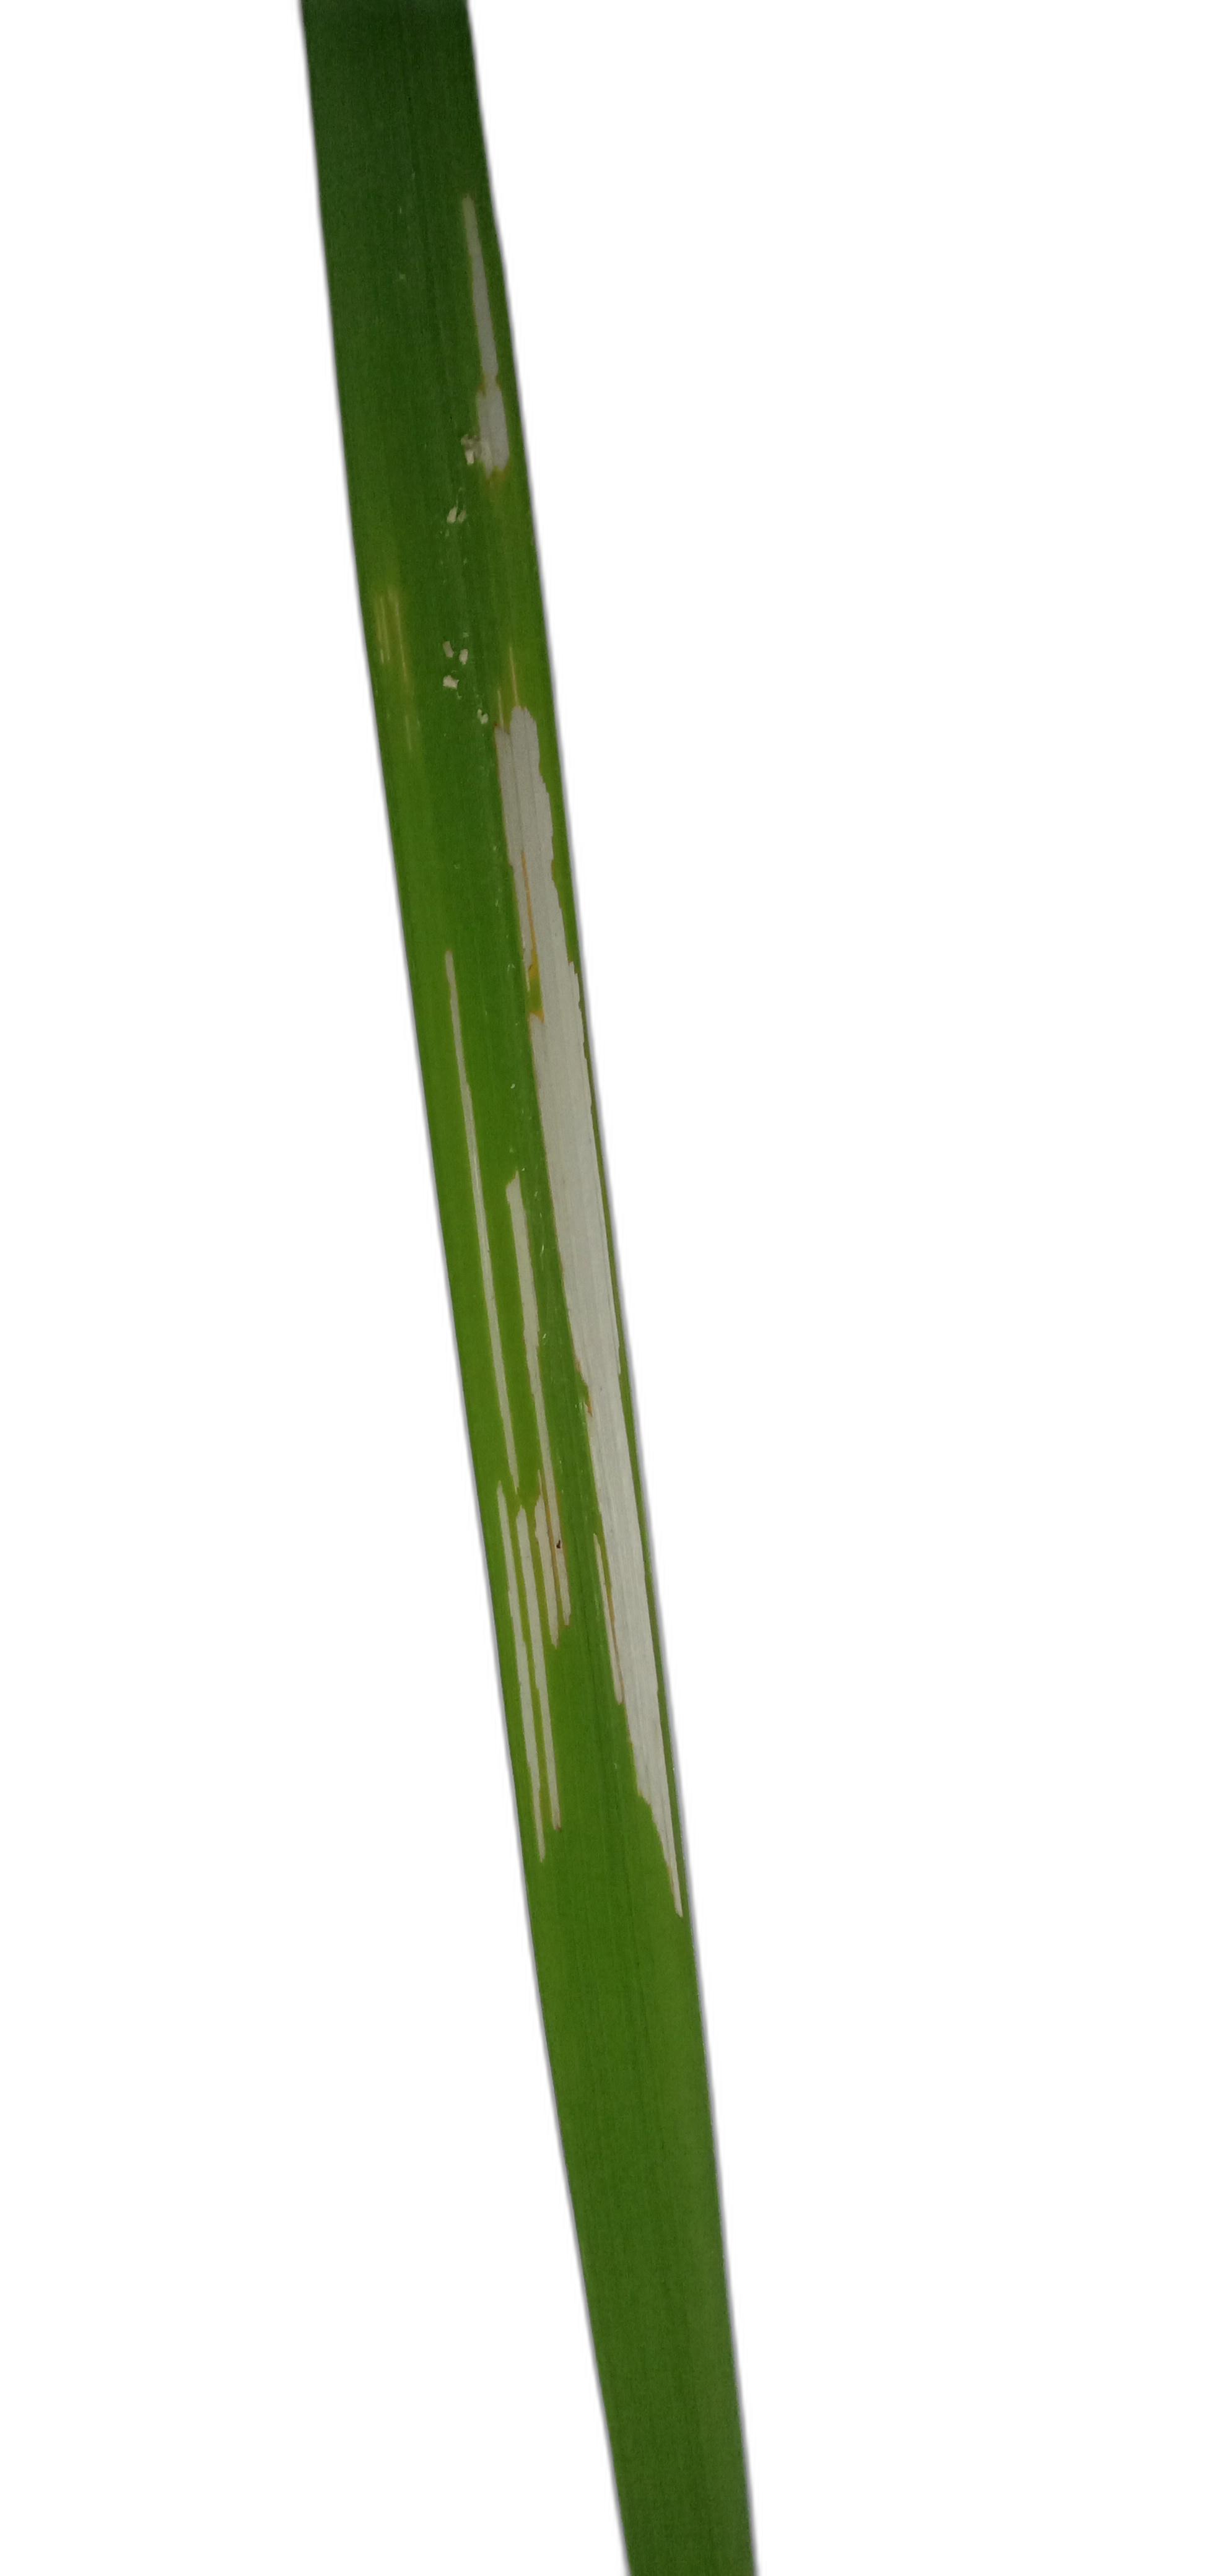
Label: Rice Leaffolder